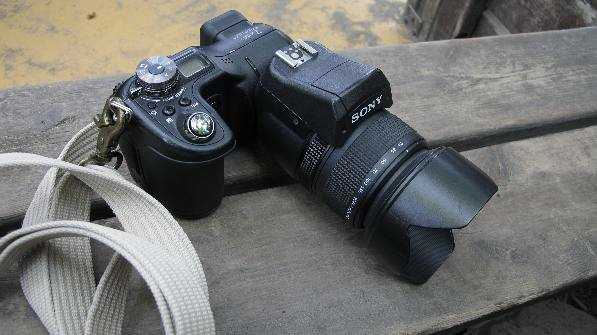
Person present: No